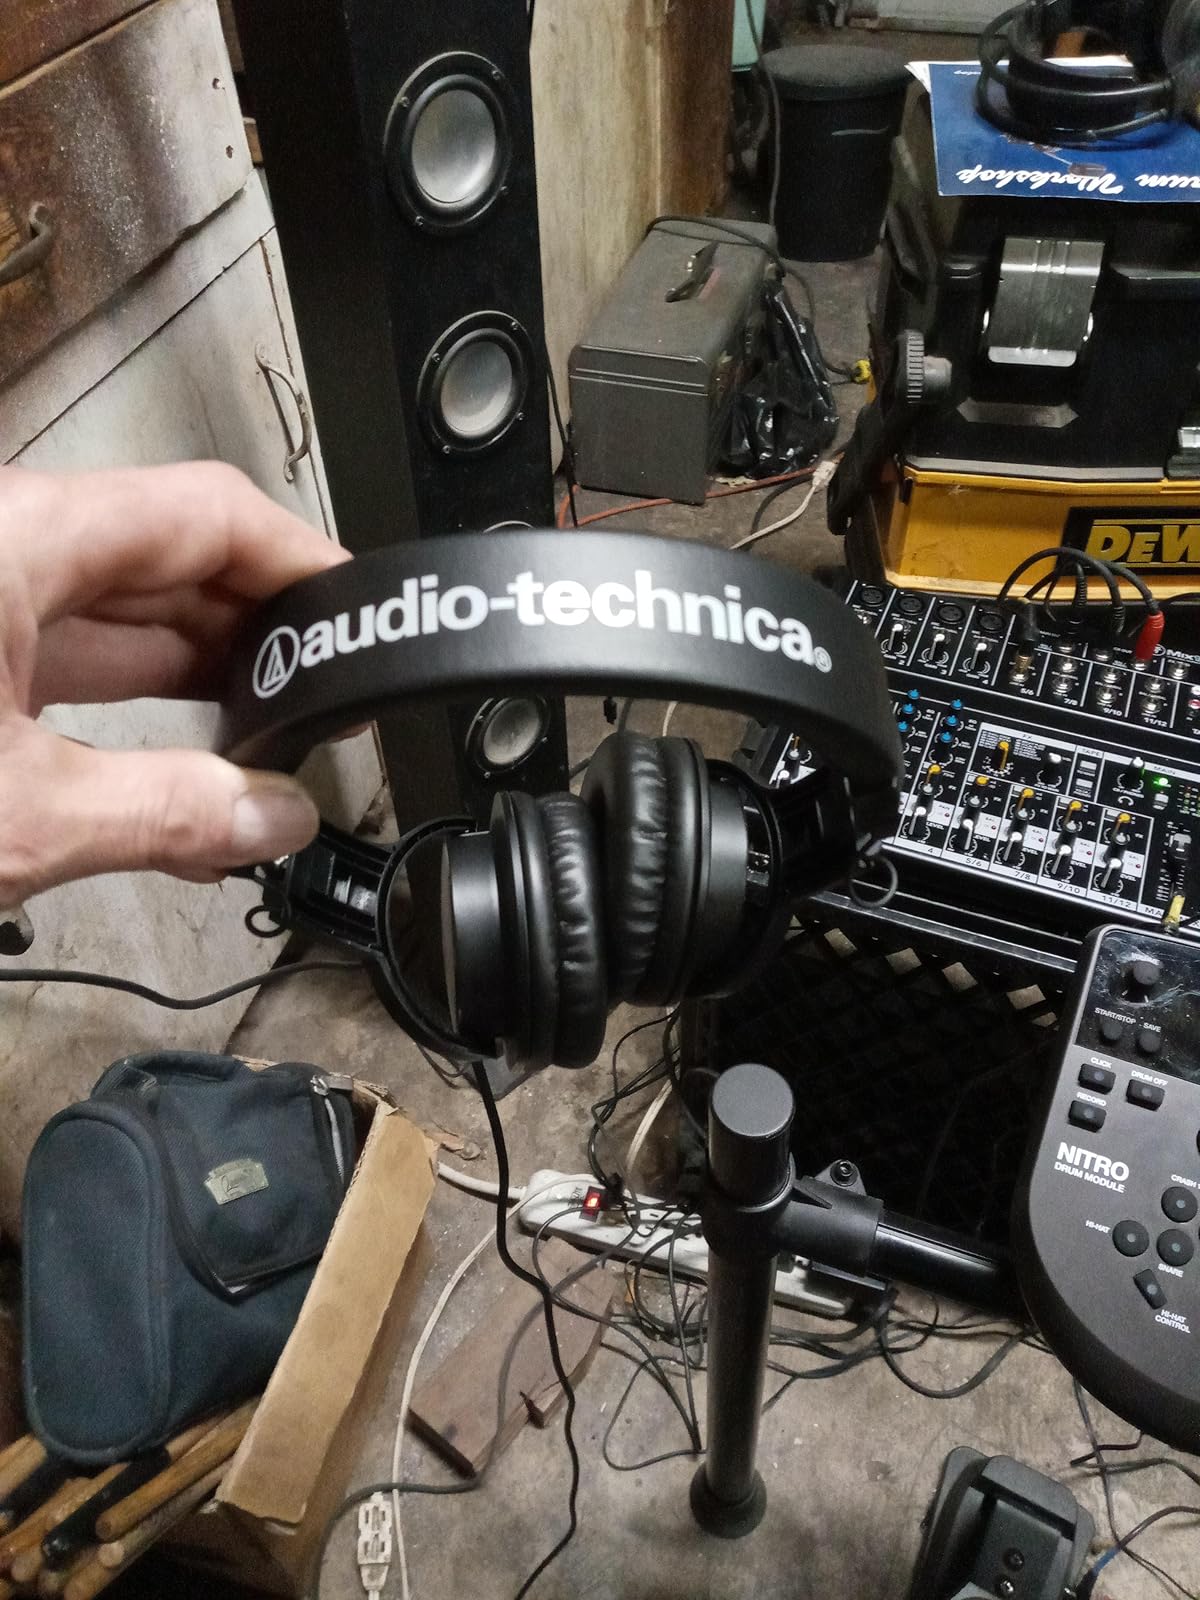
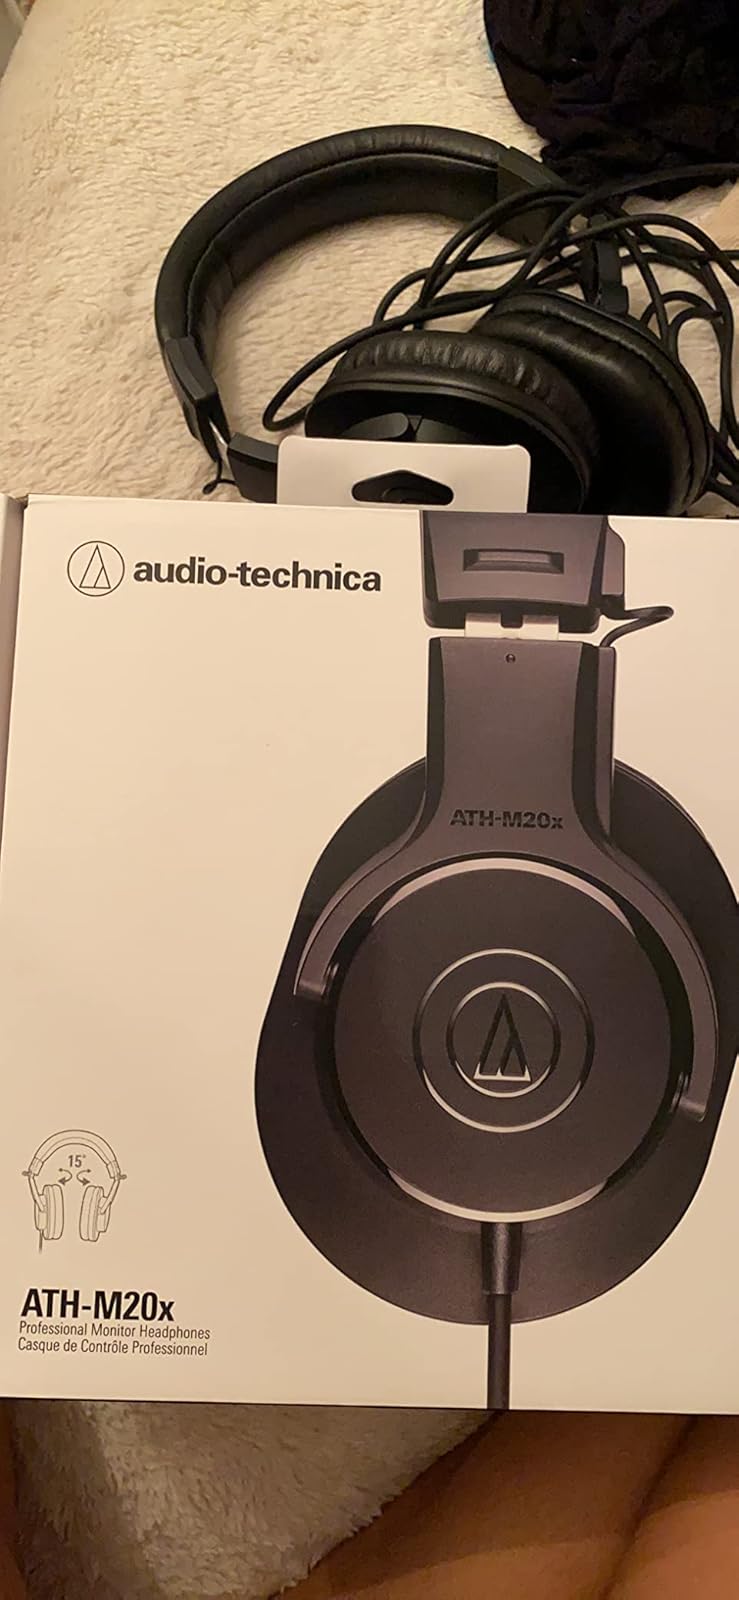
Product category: headphones
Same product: yes